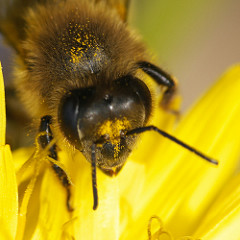
Flower: dandelion